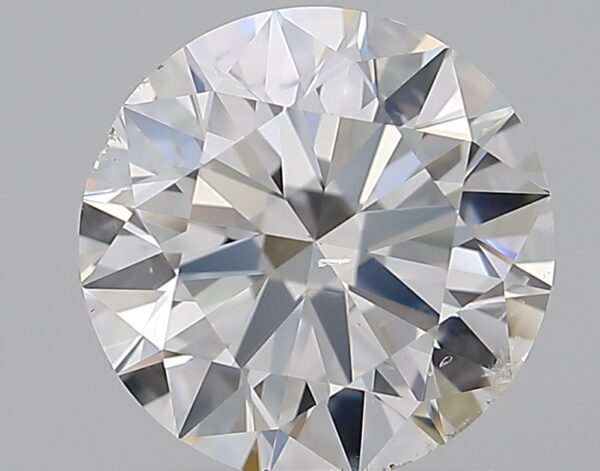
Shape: round
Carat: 1.5
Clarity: SI2
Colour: G
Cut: EX
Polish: EX
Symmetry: EX
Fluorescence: F
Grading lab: GIA
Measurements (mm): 7.29 x 7.34 x 4.47